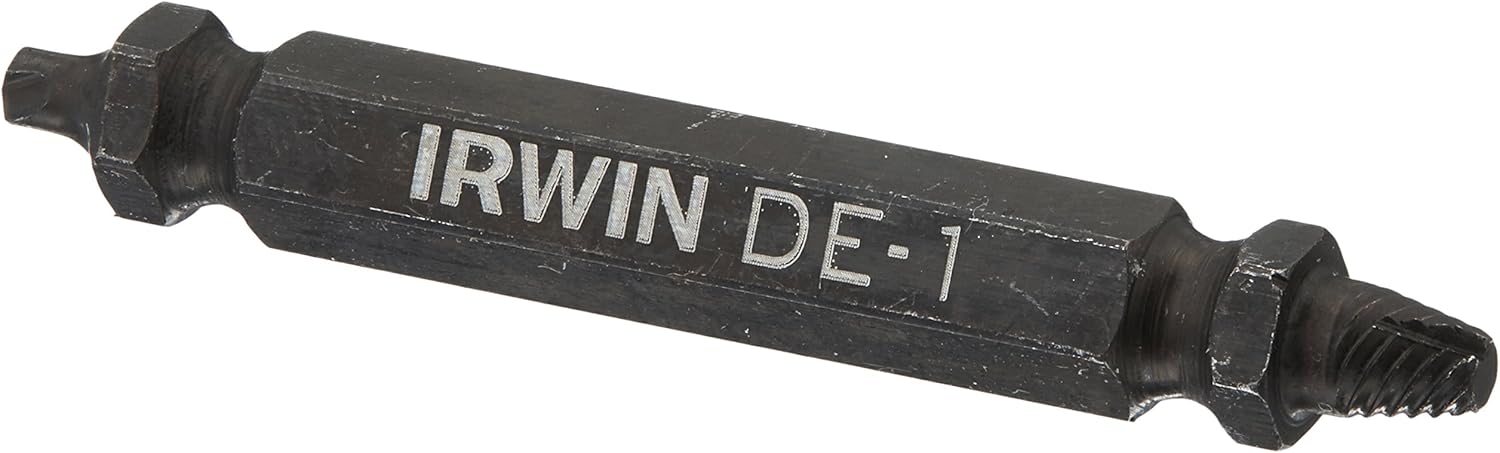
IRWIN 1876221 Impact Performance Series Grip Double-Ended Screw Extractor Insert Bit, De-1
Category: Tools & Home Improvement
Product Description IRWIN SCREW-GRIP Impact Performance Series Extractors feature DoubleClick Technology ensuring both ends lock so a single bit drills and extracts to easily remove stripped or damaged screws and small bolts. They're manufactured with M2 high speed steel and are extra-hardened for maximum durability and long life with impact tools. The tip of the drill end is designed to start fast, with minimal walking and the tip of the extractor end is serrated for increased torque to easily remove even the toughest bolts and screws. Plus, they have a black oxide finish that resists corrosion and increases the life of the extractor. From the Manufacturer IRWIN SCREW-GRIP Impact Performance Series Extractors feature DoubleLok Technology ensuring both ends lock so a single bit drills and extracts to easily remove stripped or damaged screws and small bolts. They're manufactured with M2 high speed steel, and are extra-hardened for maximum durability and long life with impact tools. The tip of the drill end is designed to start fast, with minimal walking, and the tip of the extractor end is serrated for increased torque to easily remove even the toughest bolts and screws. Plus, they have a black oxide finish that resists corrosion and increases the life of the extractor.
Features: Built for maximum durability and long life with impact drivers | ensures both ends of bit lock securely in impact drivers and quick-change chucks, enabling use of a single bit | Manufactured with M2 high speed steel and extra-hardened for maximum durability and long life with impact drivers | Tip of drill end is designed to start fast with minimal walking and tip of extractor end is serrated for increased torque | Manufactured with heavy-duty, cold-forged, high-grade steel to withstand high torque output